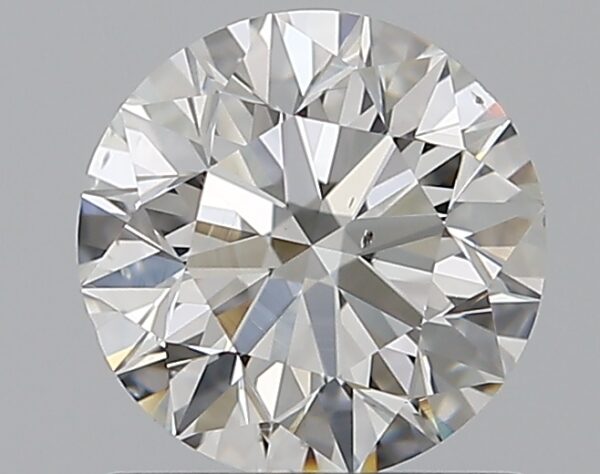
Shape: round
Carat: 0.9
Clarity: SI1
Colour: G
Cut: EX
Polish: EX
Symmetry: EX
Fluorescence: N
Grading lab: GIA
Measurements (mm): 6.1 x 6.14 x 3.86